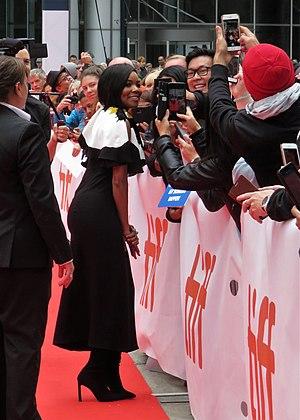
Gabrielle Monique Union-Wade est une actrice et productrice américaine née le 29 octobre 1972 à Omaha, dans le Nebraska.